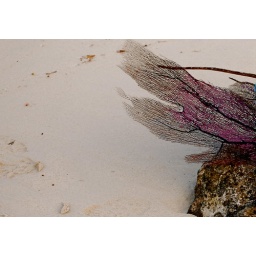
a woman piled the rock and coral pieces together, then went and drew in the sand